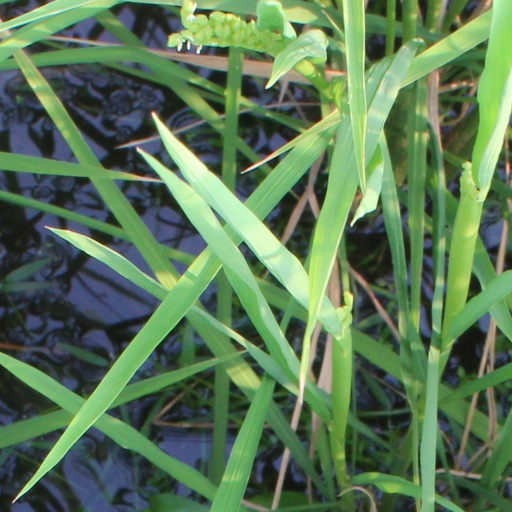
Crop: rice